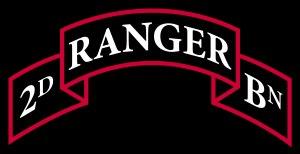
Le 75ᵉ régiment de rangers est l'une des forces spéciales de l’US Army.